Lethrinus nebulosus

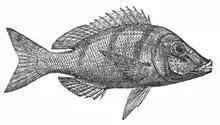

This species commonly grows to approximately 70 cm in length, however the largest individuals have been found to be 87 cm. It is yellow to yellowish-brown or bronze in colour, the belly being lighter. It has scattered blue markings over the body. The cheeks have no scales and may have a vertical blue markings. It has whitish or yellowish fins with a yellowish-edged dorsal fin.